Hampshire and Isle of Wight Constabulary

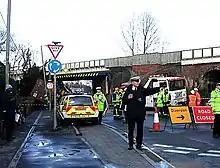
Hampshire Constabulary Officers at an accident in Romsey

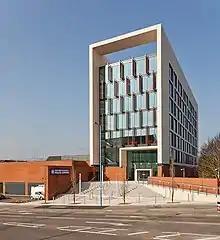
Southampton Central Police Station

The force is overseen by an elected police and crime commissioner (PCC) on non-operational matters (i.e. budget and priorities). The current Hampshire and Isle of Wight PCC is Donna Jones, of the Conservative Party, who was re-elected in May 2024.